Franz Woidich

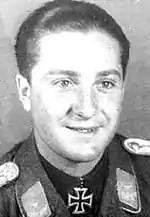

Franz-Walter Woidich (2 January 1921 – 5 July 2004) was a Luftwaffe flying ace of World War II. Wernitz was credited with 110 aerial victories claimed in roughly 1000 combat missions. He was also a recipient of the Knight's Cross of the Iron Cross, the highest award in the military and paramilitary forces of Nazi Germany during World War II.